Fight Like Apes

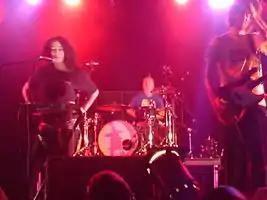
Fight Like Apes performing live in the 2FM tent at Oxegen 2008

Fight Like Apes (also referred to as FLApes or FLA) are an Irish alternative rock band formed in Dublin in 2006.